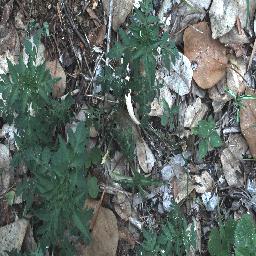
Label: negative